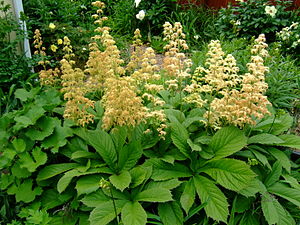
Bronzeblad
Finnet Bronzeblad (Rodgersia pinnata)